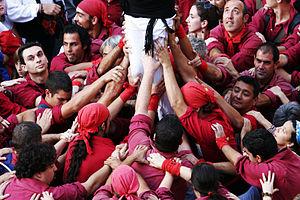
Un castell est une manifestation culturelle traditionnelle des pays catalans consistant à bâtir une pyramide humaine de six à dix étages de forme et organisation bien définies. Contrairement à d'autres tours humaines catalanes, elle est, en principe, statique. Outre les castells, il existe d'autres manifestations culturelles catalanes basées sur les tours humaines, par exemple les falcons, la moixiganga. Au pays valencien, on trouve également la muixeranga, qui partage vraisemblablement des origines communes.